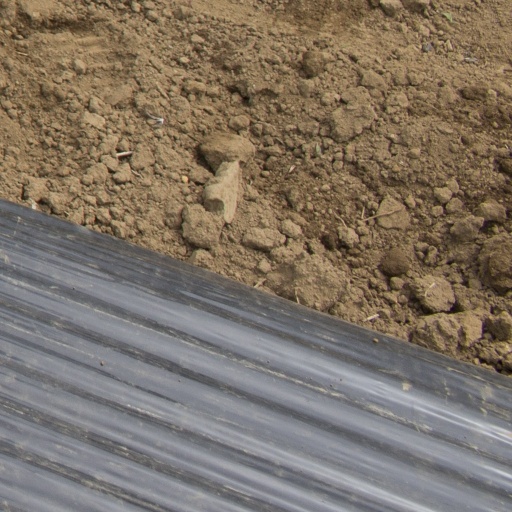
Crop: Jerusalem artichoke